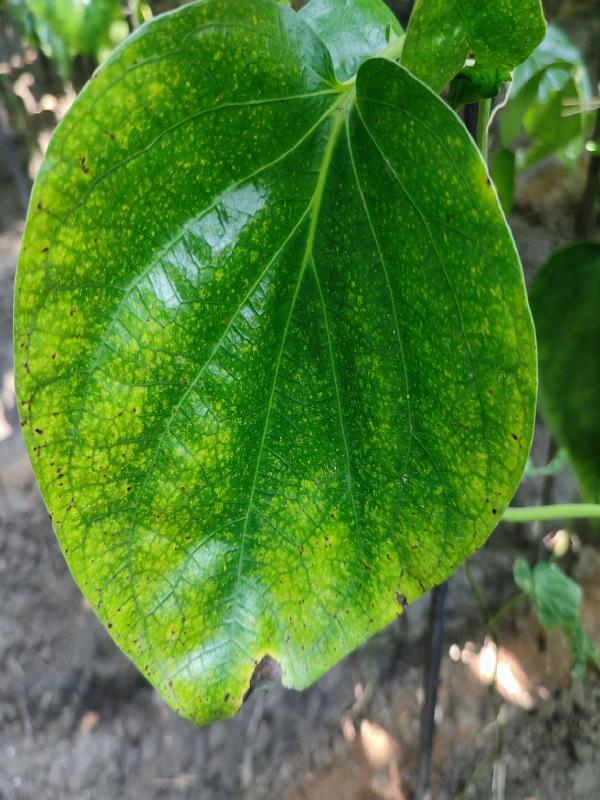
Label: Bacterial_Leaf_Disease